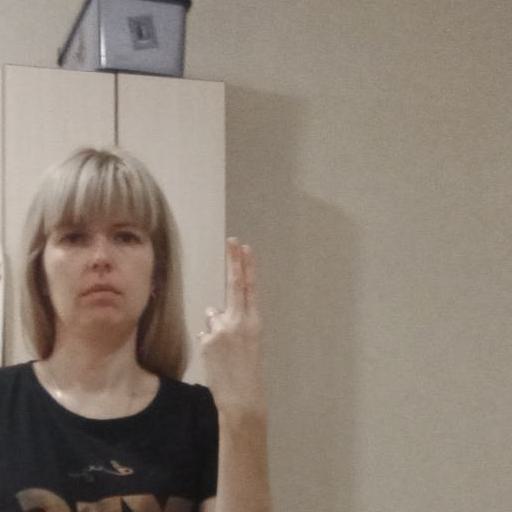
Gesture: two_up_inverted